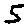
Label: 5